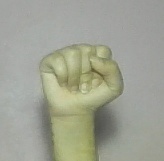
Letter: saad